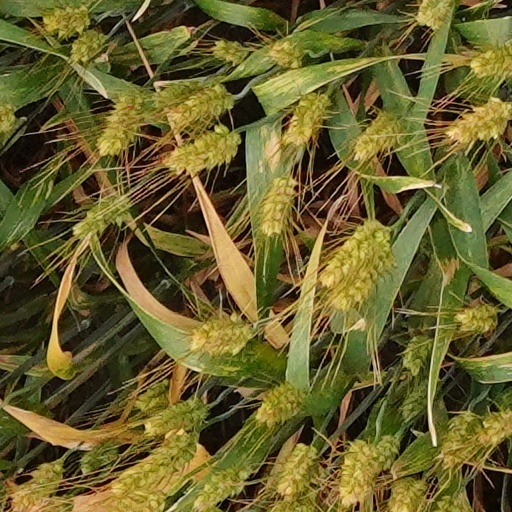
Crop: wheat